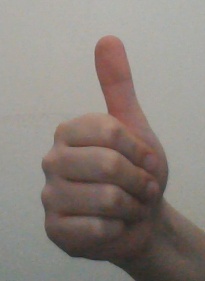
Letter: aleff